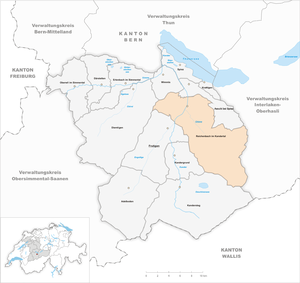
Reichenbach im Kandertal est une commune suisse du canton de Berne, située dans l'arrondissement administratif de Frutigen-Bas-Simmental.